Ubayd Allah ibn Abi Bakra

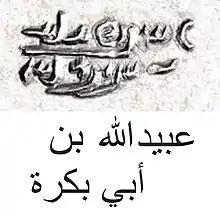
Signature "Ubayd Allah bin / Abi Bakrah" on his coinage (located vertically in front of the face of the ruler).

Ubayd Allah died soon after the abortive campaign. He was succeeded as governor of Sijistan by his son Abu Bardha, who held the post for one or two years and is known to have minted coinage as well.